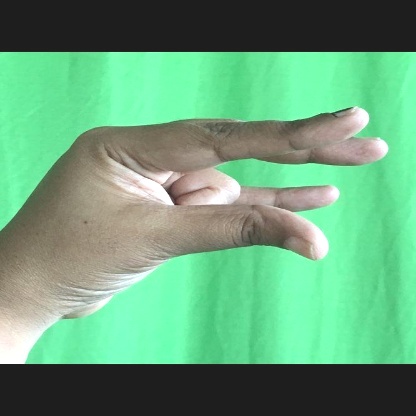
Mudra: Kangulam